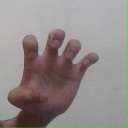
अक्षर: झ